Mira B

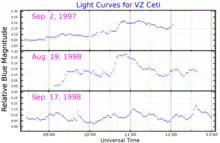
Blue band light curves for Mira B (VZ Ceti), adapted from Sokoloski and Bildsten (2010)

In January 2007, astronomers at the Keck Observatory announced the discovery of a protoplanetary disk around Mira B. Discovered via infrared data, the disk is apparently derived from captured material from Mira itself; Mira B accretes as much as one percent of the matter lost by its primary. Though planetary formation is perhaps unlikely as long as the disk is in active accretion, it may proceed apace once Mira A completes its red giant phase and becomes a white dwarf remnant.